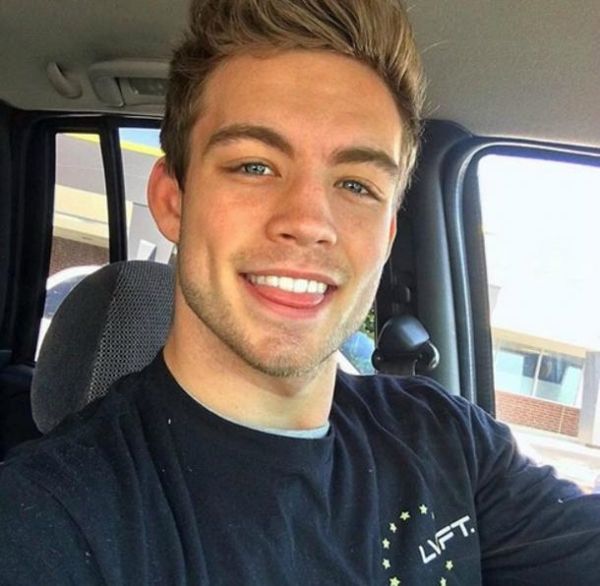
Portrait style: Real Portrait